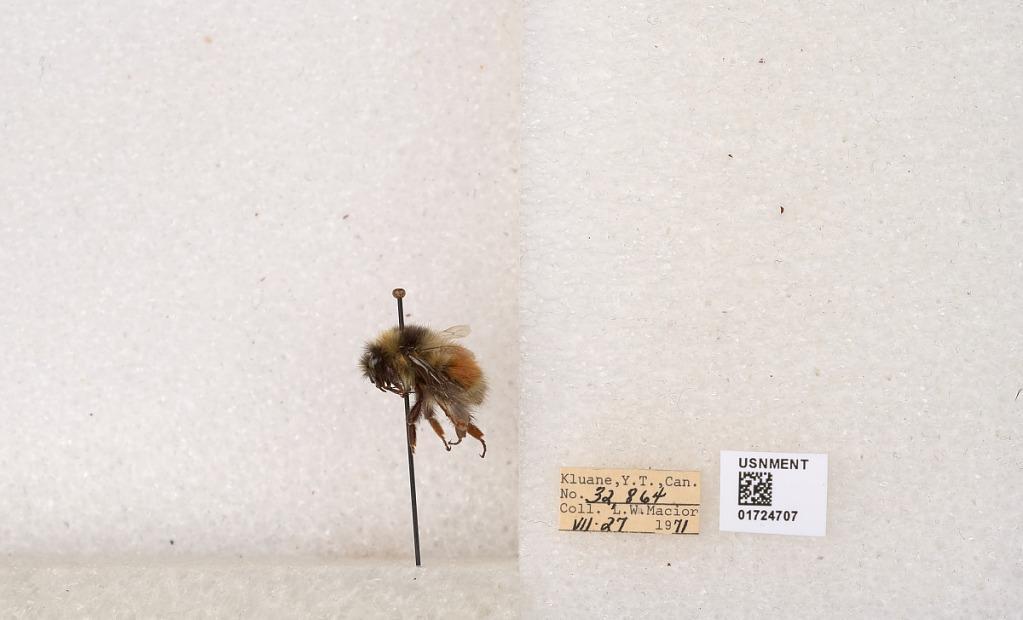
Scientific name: Bombus (Pyrobombus) sylvicola Kirby
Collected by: L. Macior
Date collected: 1971-7-27
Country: Canada
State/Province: Yukon Territory
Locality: Kluane National Park and Reserve
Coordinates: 60.7493, -139.504